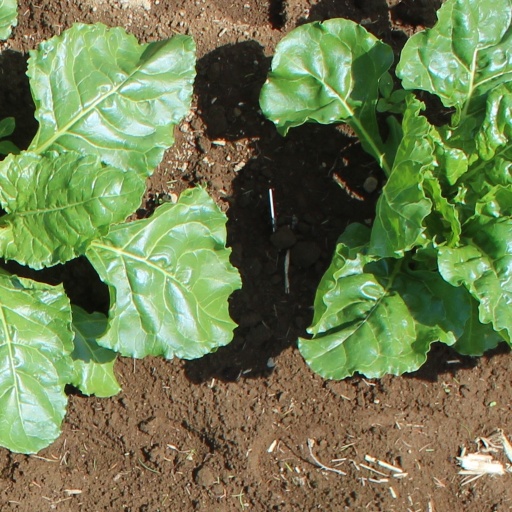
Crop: sugar beet